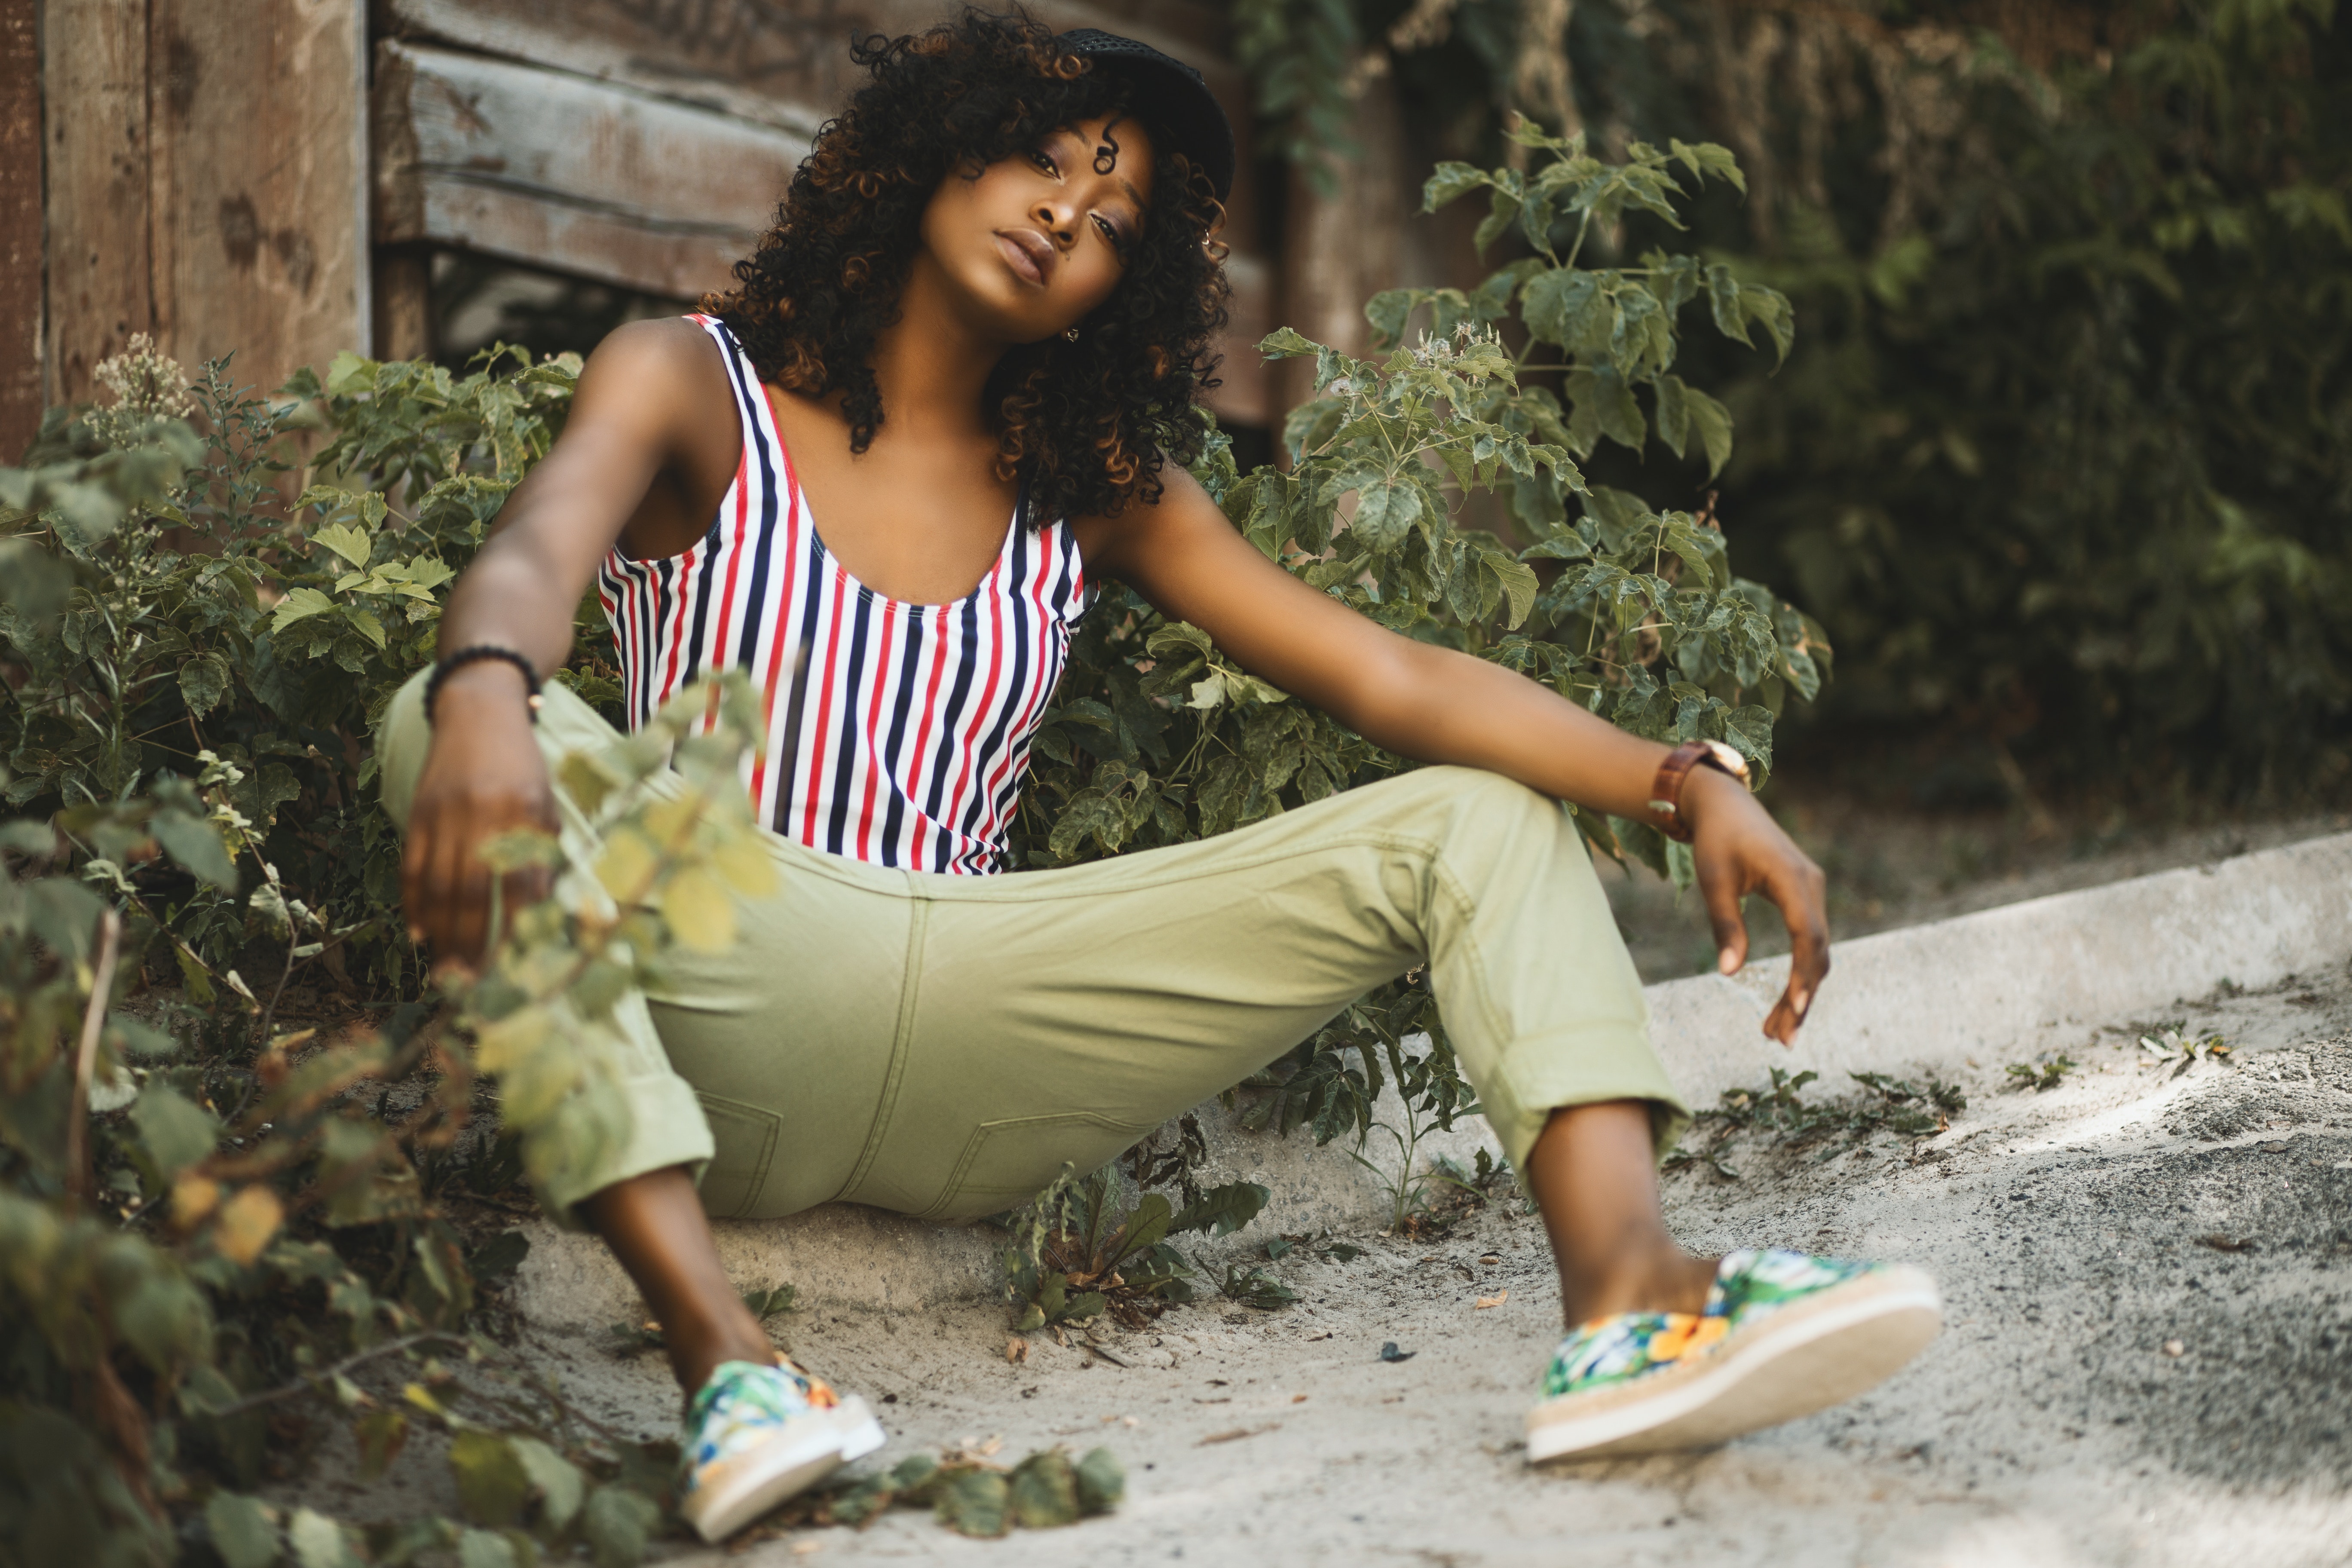
beauty, hairstyle, botany, footwear, sitting, adaptation, photo shoot, photography, cool, leg, grass, tree, smile, black hair, shoe, long hair, plant, fawn, leisure